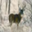
Label: deer